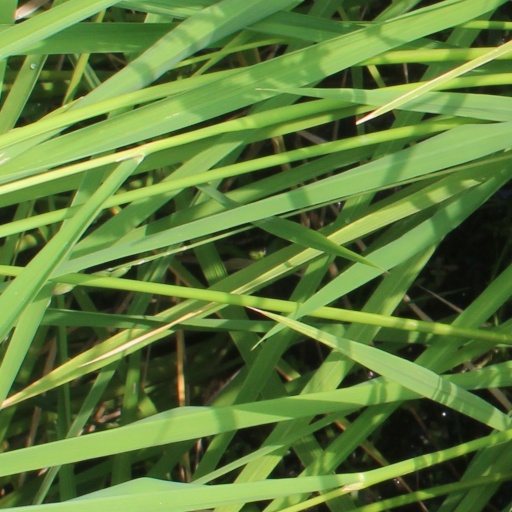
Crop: rice